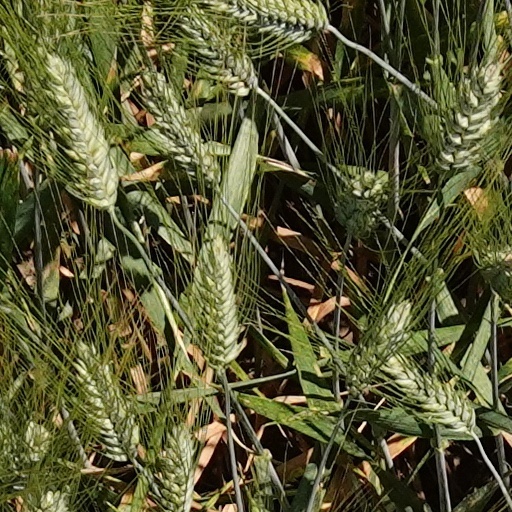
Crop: wheat